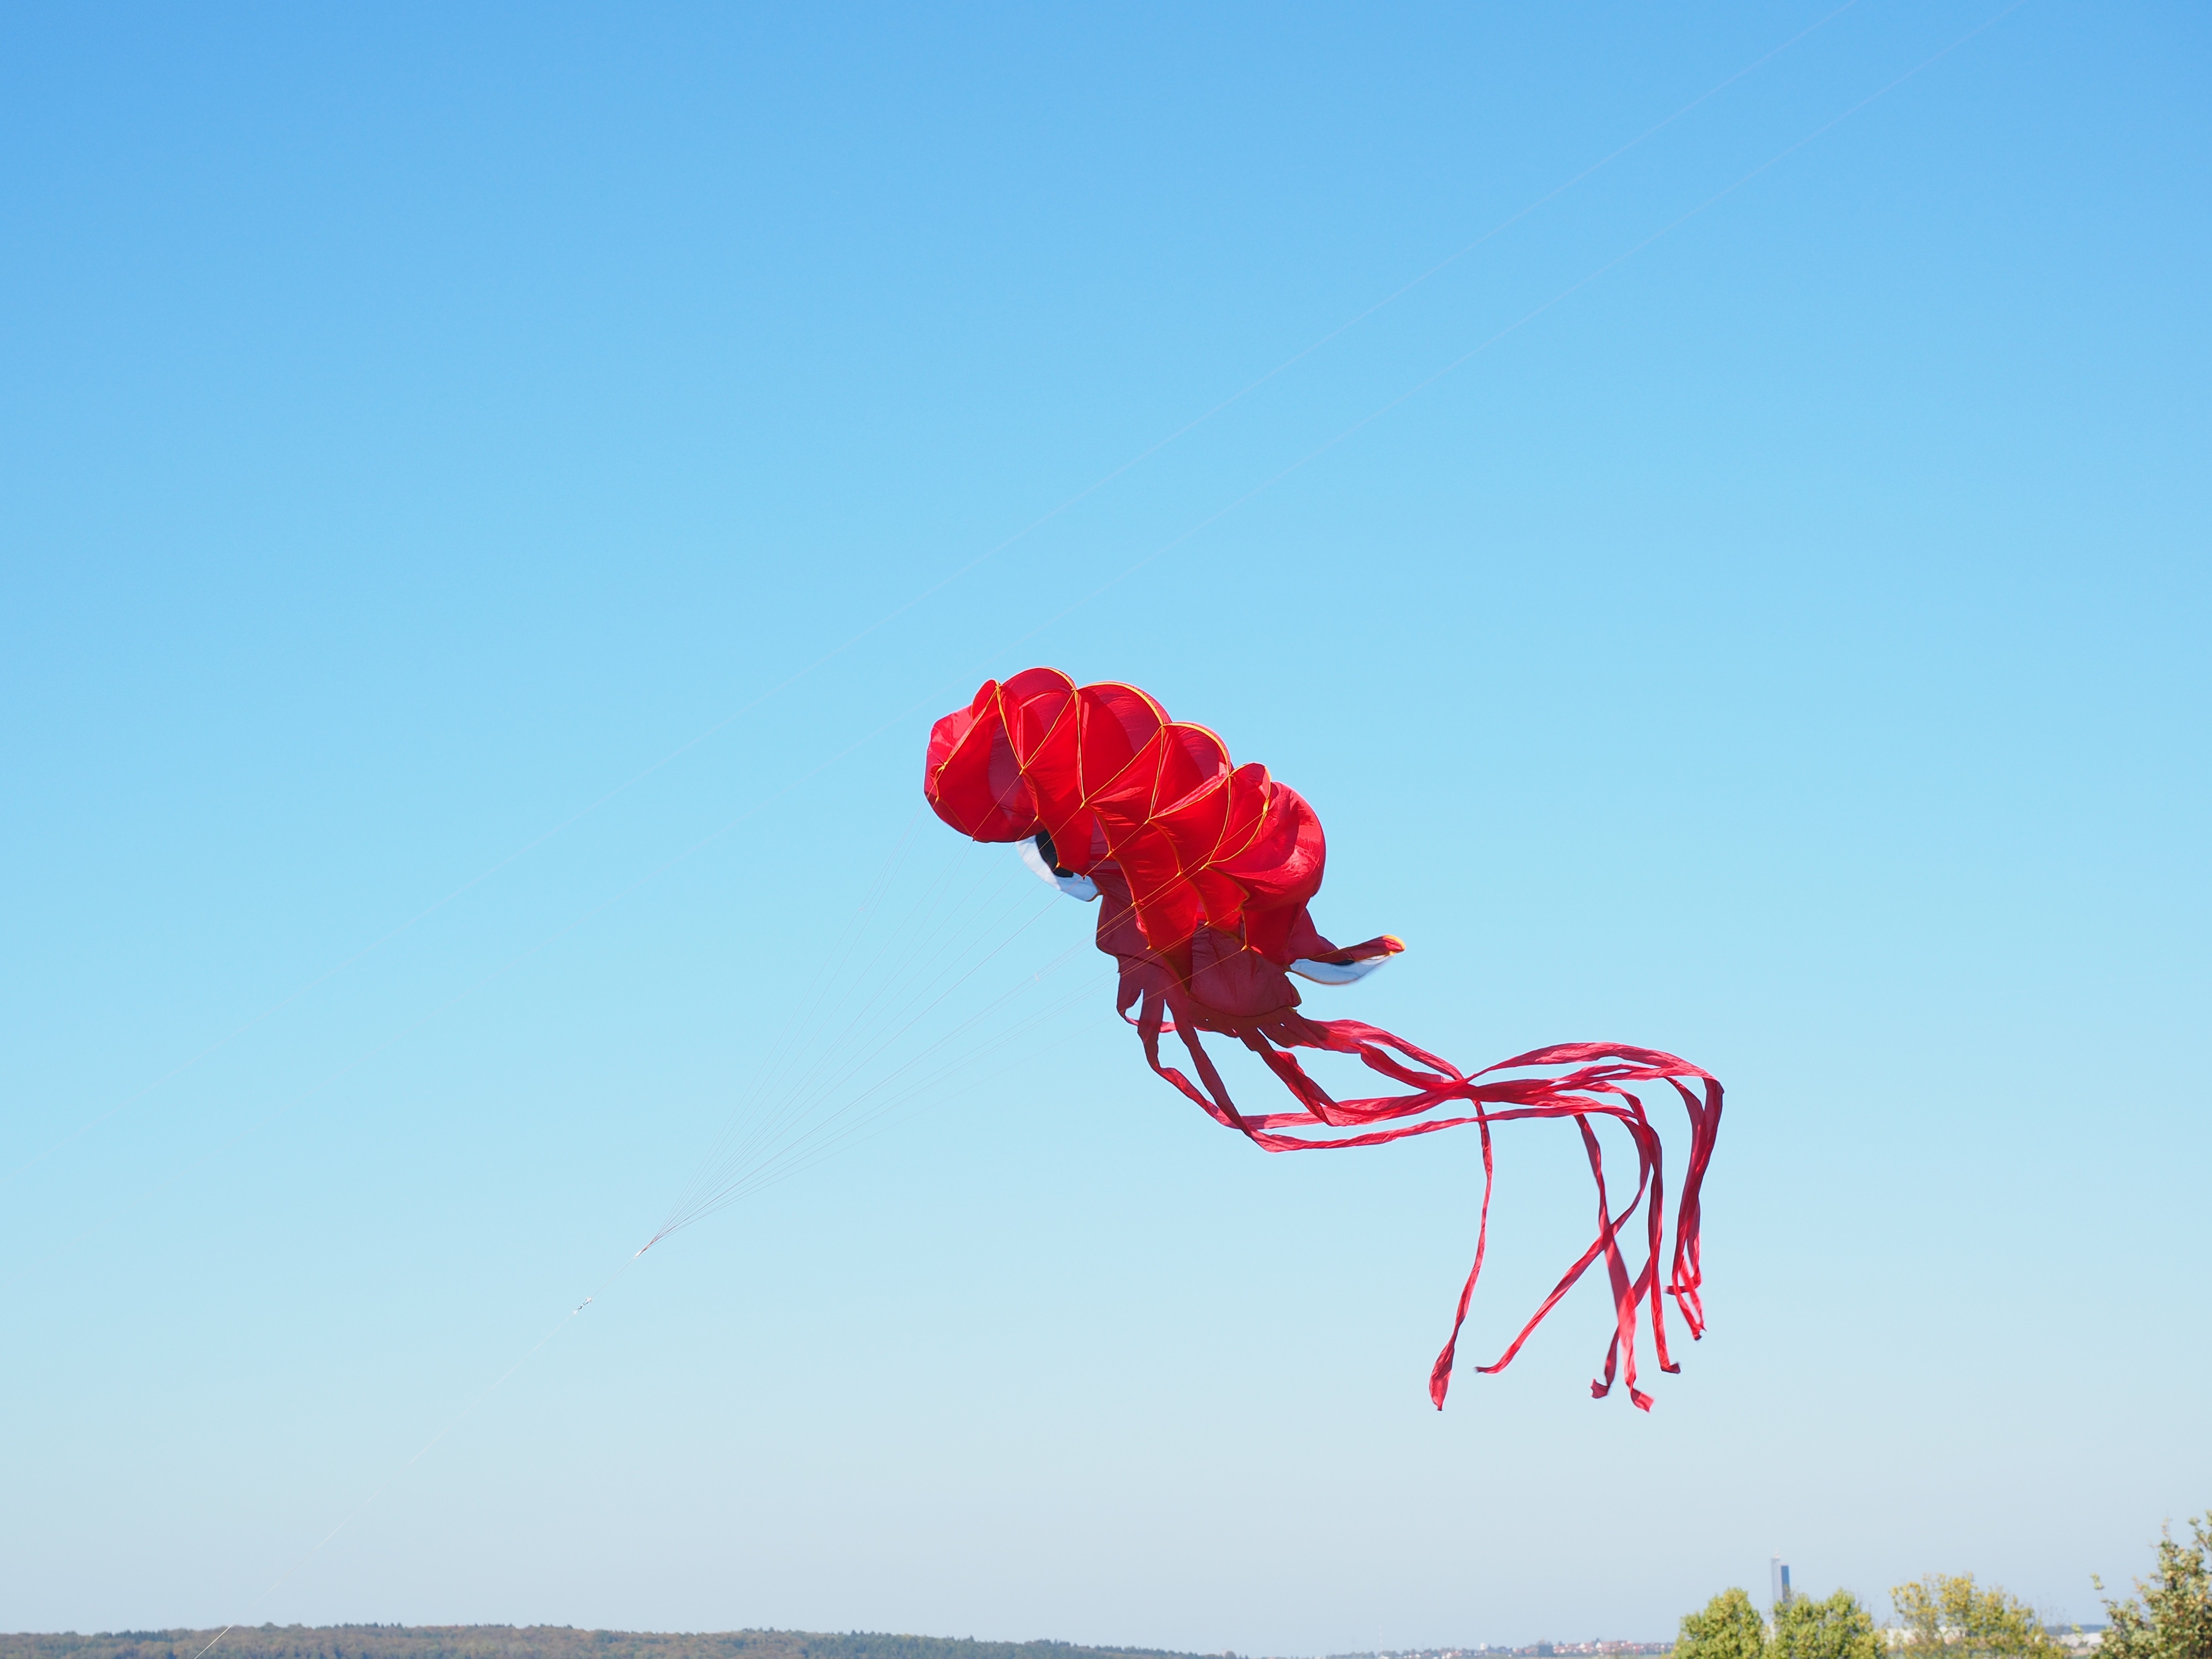
sky, flower, red, autumn, blue, toy, squid, octopus, sports, kite flying, dragons, windsports, kite sports